2021 Masters (snooker)

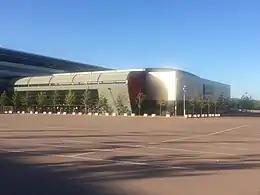
The tournament was moved to the Marshall Arena in Milton Keynes days before the event.

The Masters is an invitational snooker tournament first held in 1975. The event is organised by World Snooker in partnership with the World Professional Billiards and Snooker Association. The 2021 Masters was the second Triple Crown event of the 2020–21 snooker season, following the 2020 UK Championship and preceding the 2021 World Snooker Championship. The tournament was held between 10 and 17 January 2021. The 16 highest-ranked players according to the world rankings after the 2020 UK Championship in December 2020 were invited to the event. World number one Judd Trump and world number fourteen Jack Lisowski tested positive for COVID-19 and were forced to withdraw. Anthony McGill, ranked 17th, would have been the first reserve player but declined to travel to the event, whilst Barry Hawkins, second reserve, also tested positive for COVID-19. Joe Perry replaced Trump in the draw, while Gary Wilson replaced Lisowski.